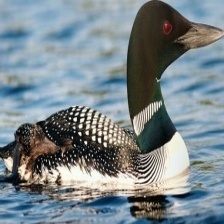
Species: COMMON LOON
Scientific name: GAVIA IMMER